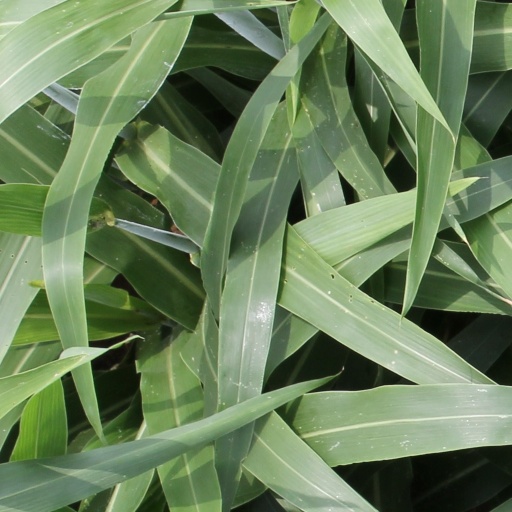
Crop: sorghum